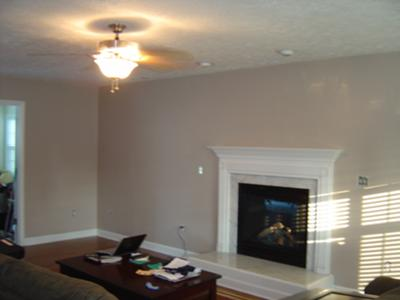
Fire: no
Smoke: no